Madonna of the Sleeping Cars (1928 film)

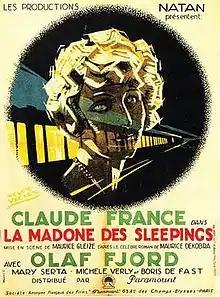

Madonna of the Sleeping Cars (French: La madone des sleepings) is a 1928 French silent film directed by Marco de Gastyne and Maurice Gleize and starring Claude France, Olaf Fjord, and Maurice Dekobra. It is an adaptation of Maurice Dekobra's 1925 novel of the same title, which was later turned into a 1955 sound film.